Bridge in East Fallowfield Township (Atlantic, Pennsylvania)

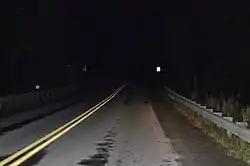
Concrete girder bridge that has replaced the historic truss bridge

Bridge in East Fallowfield Township is a historic metal truss bridge spanning Unger Run at Atlantic, Crawford County, Pennsylvania. It was built in 1894 by the Wrought Iron Bridge Company. It is a multiple span, metal truss bridge.